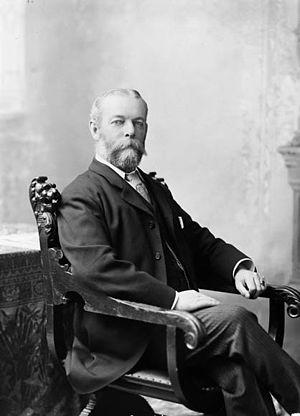
Sydney Arthur Fisher est un agriculteur et homme politique fédéral du Québec.